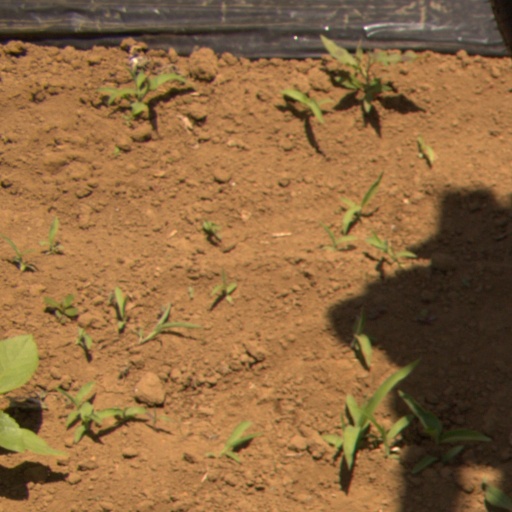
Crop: Jerusalem artichoke